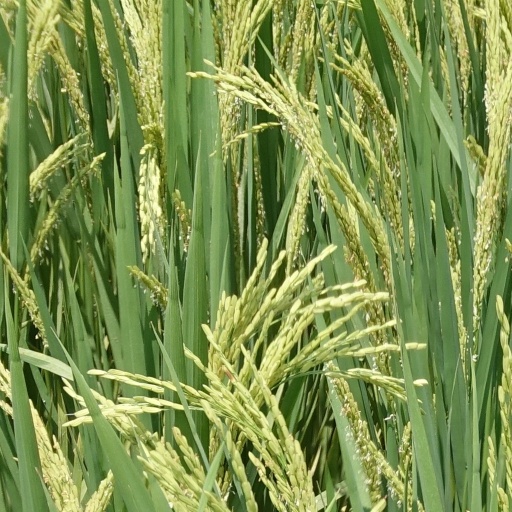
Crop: rice